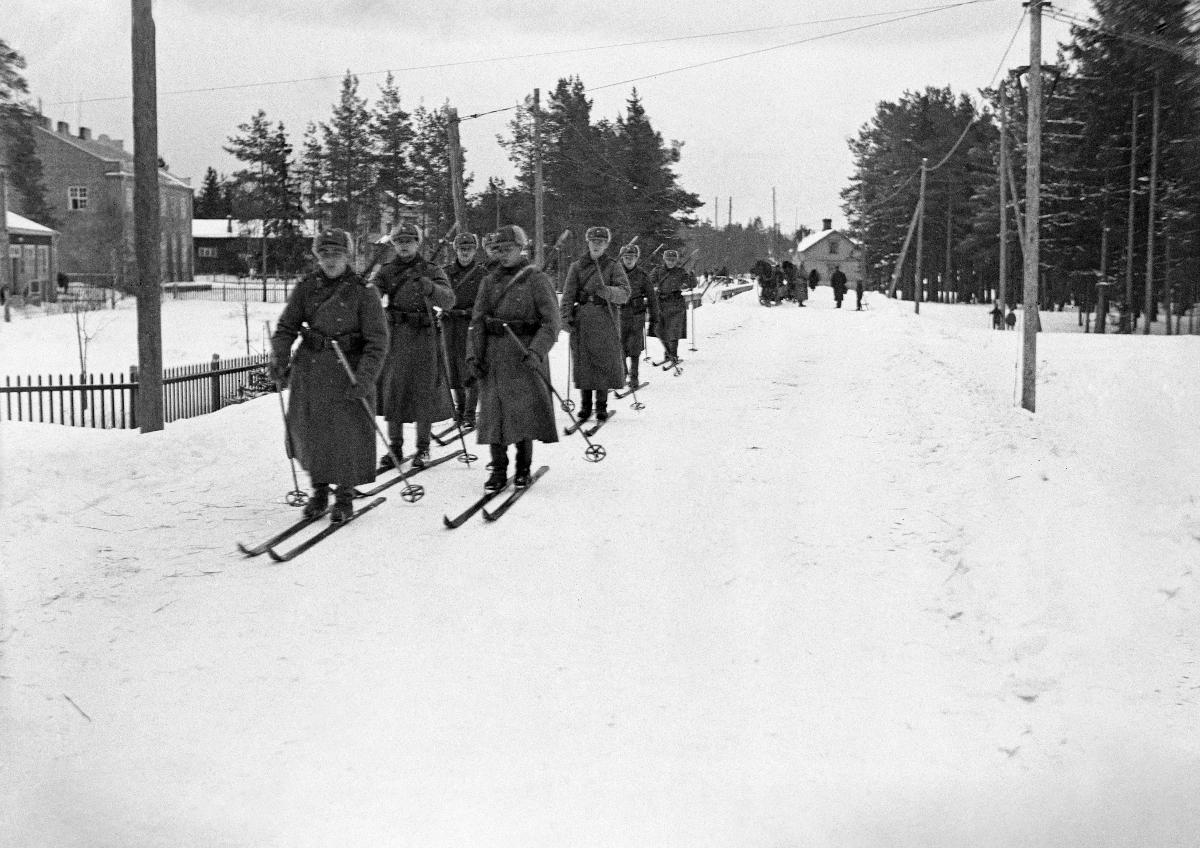
Mäntsälän kapina
Mäntsäläupproret; Mäntsälä rebellion
sisällön kuvaus: Mäntsälän kapina 27.2.-6.3.1932. Partio Konalassa, Pitäjänmäellä. content description: Mäntsälän rebellion 27.2.-6.3.1932. A patrol in Konala, Pitäjänmäki. innehållsbeskrivning: Mäntsäläupproret 27.2.-6.3.1932. Patrull i Kånala, Sockenbacka.
Kuvaaja: Sundström, Hugo, kuvaaja
Vuosi: 1932
Paikka: Suomi, Uusimaa, Helsinki, Konala Helsinki; Suomi
Aiheet: politiikka; äärioikeistolaisuus; lapuanliike; kapinat; suojeluskunnat; HBL; politics; far right; Lapua movement; insurgencies; right-wing extremism; rebellion; civil guard; civil guards; politik; högerextremism; Lapporörelsen; uppror; lapporörelsen; skyddskåren; kravaller; skyddskårer